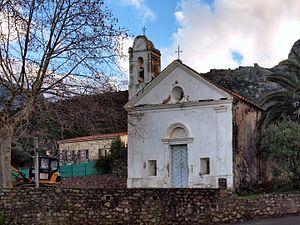
Calenzana est une commune française située dans la circonscription départementale de la Haute-Corse et le territoire de la collectivité de Corse. Elle appartient à l'ancienne piève d'Olmia, en Balagne.